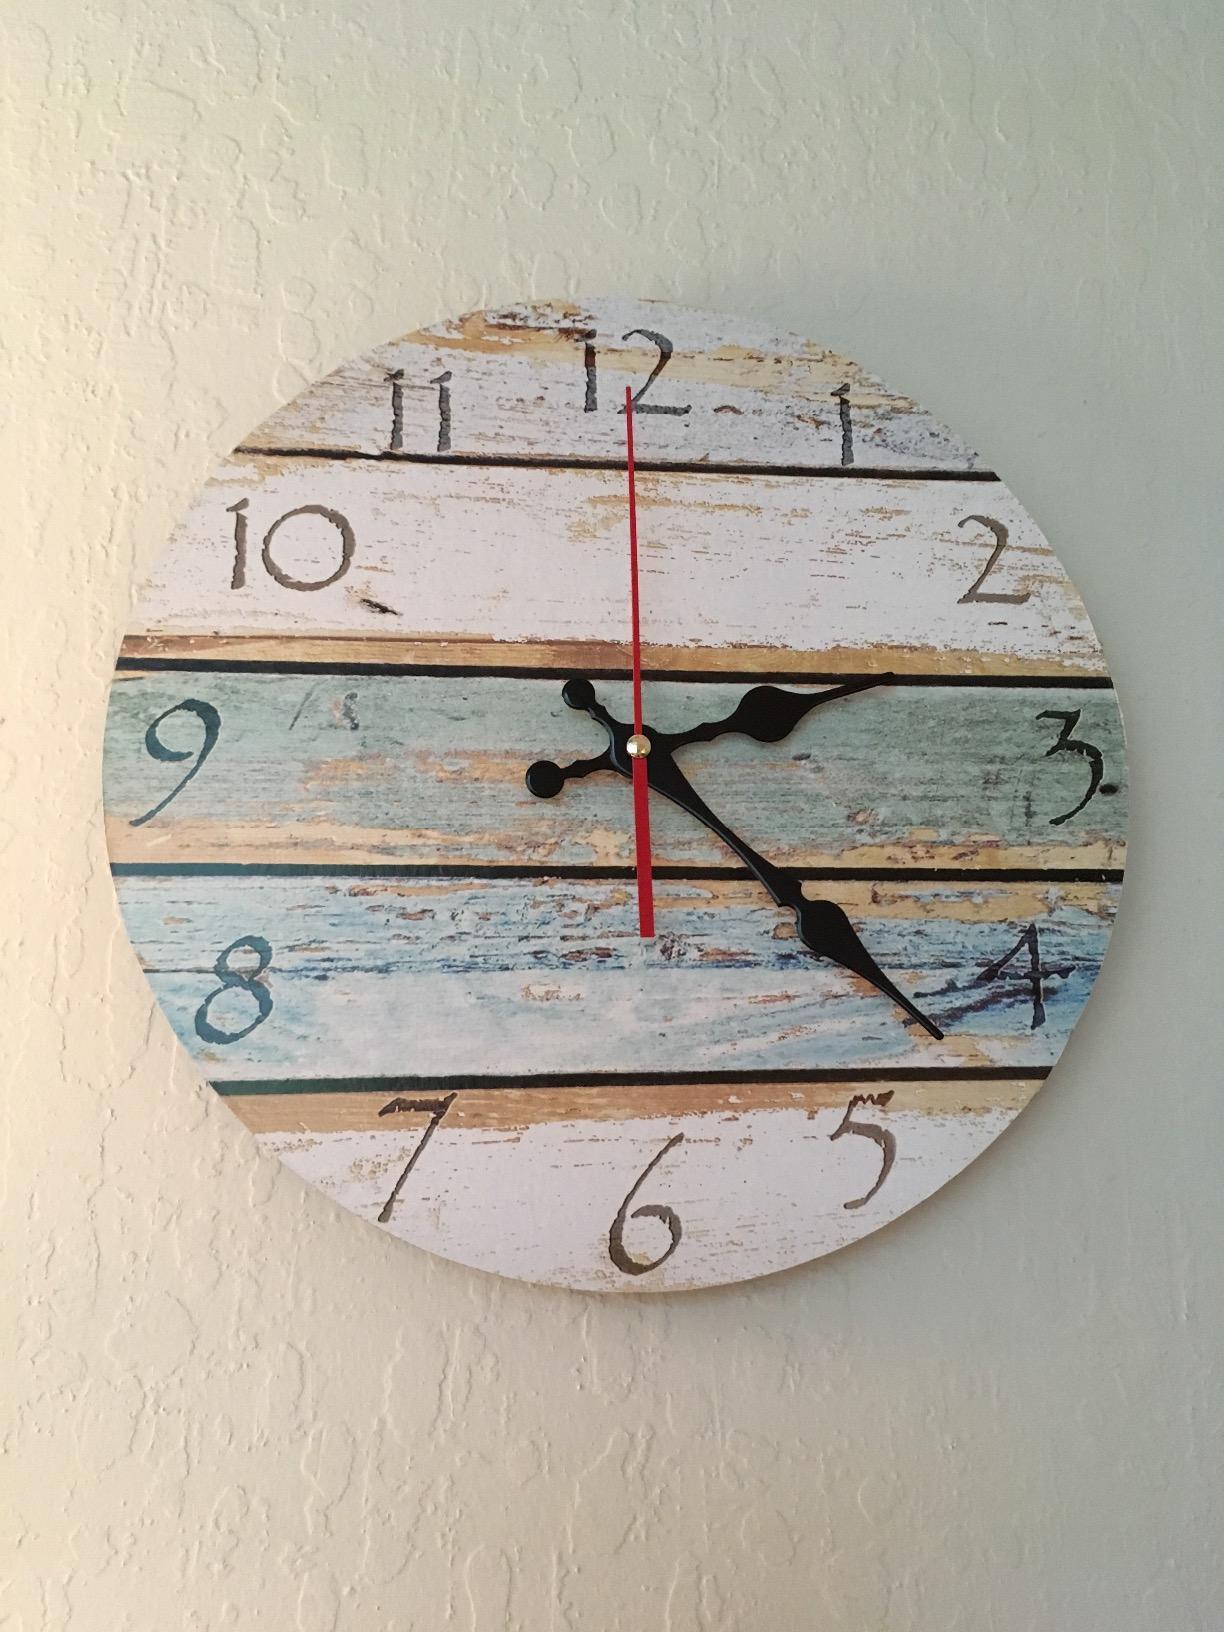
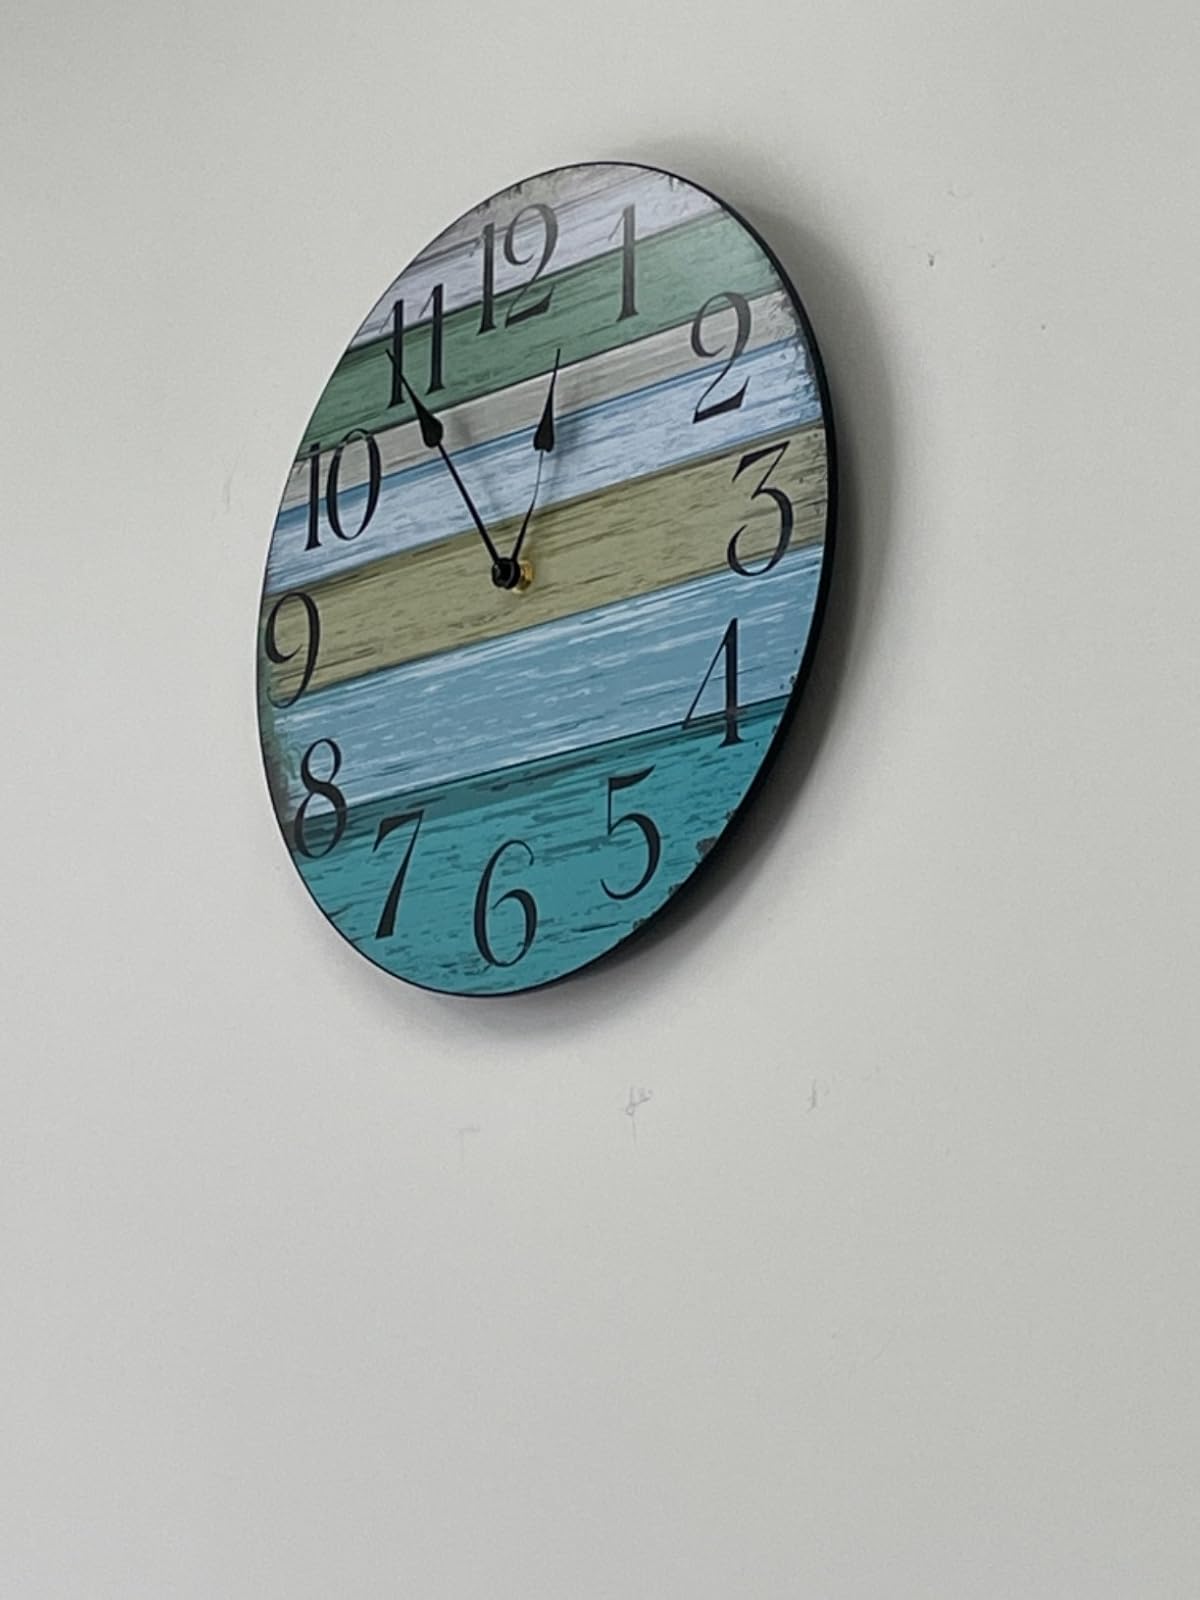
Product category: clock
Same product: no